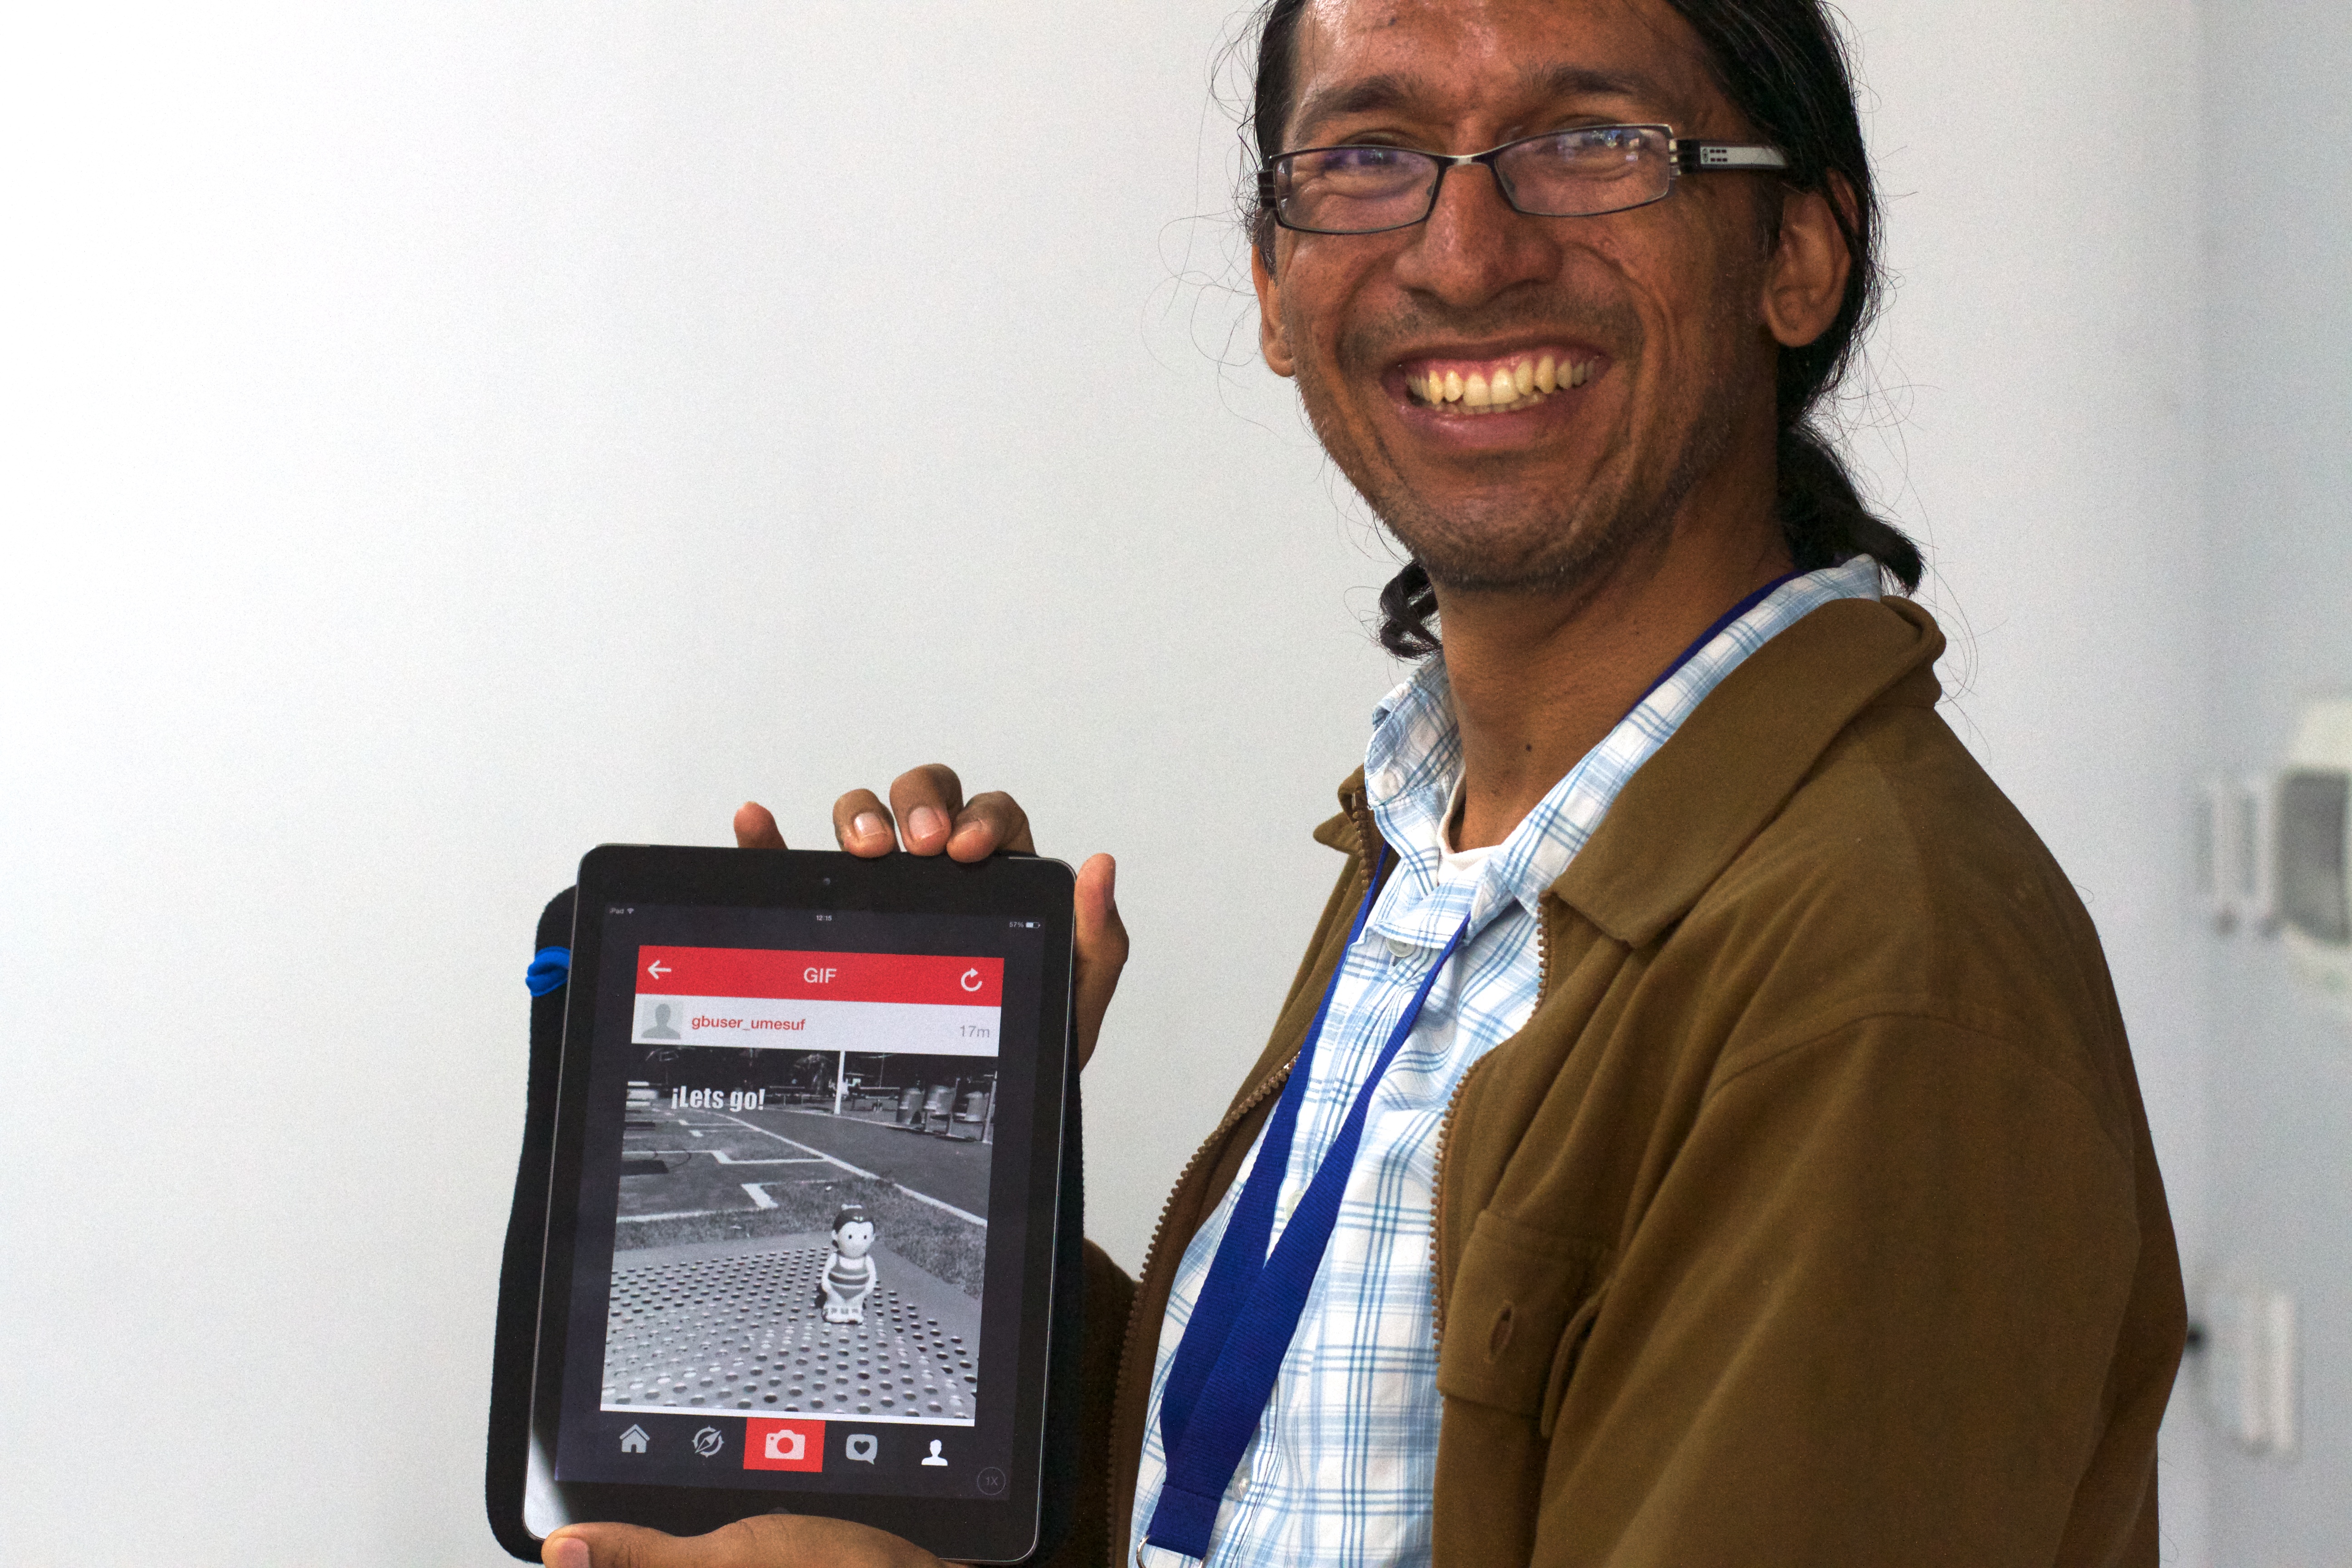
person, professional, udgagora